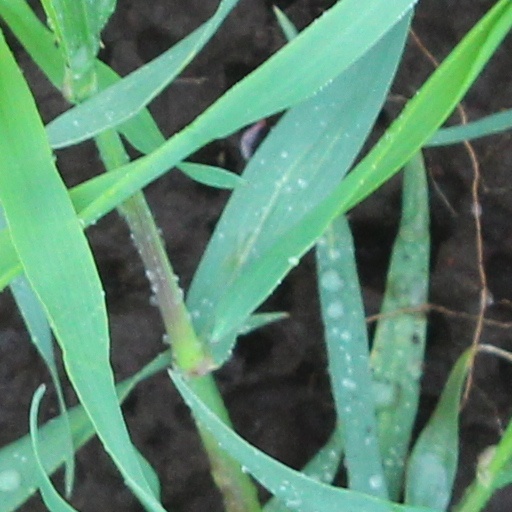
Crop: wheat